Westinghouse Time Capsules

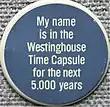
Guest book pin

The "other" category included images of a guest book signed by visitors to the Westinghouse pavilion at the 1964 fair. Signers received tin pins, about across (roughly the size of an American fifty-cent piece), stating, "My name is in the Westinghouse Time Capsule for the next 5,000 years." The book's pages were photographed onto acetate microfilm and the roll of film placed into the time capsule for the people of the 70th century that open the capsule and find all the contents from the 20th century. There were an estimated 750,000 signatures collected. The first one was that of United States President Lyndon B. Johnson. The signature of Pope Paul VI was among the signatures of notable people that signed the Westinghouse guest book.